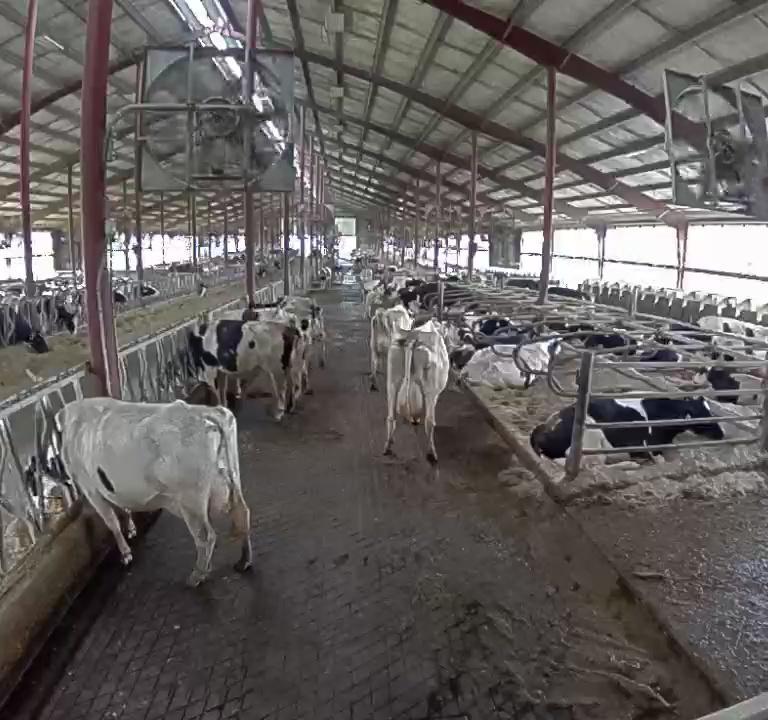
Number of cows: 11